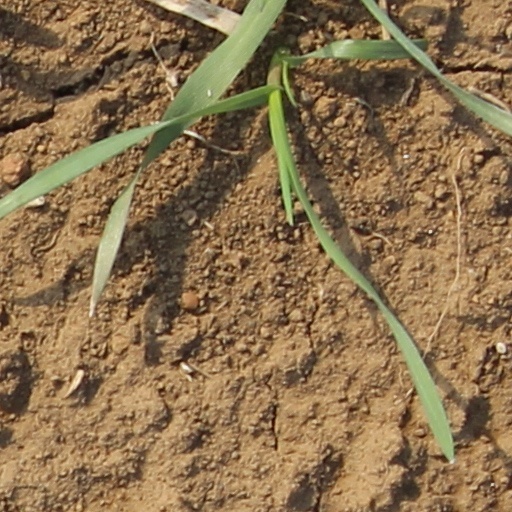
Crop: wheat